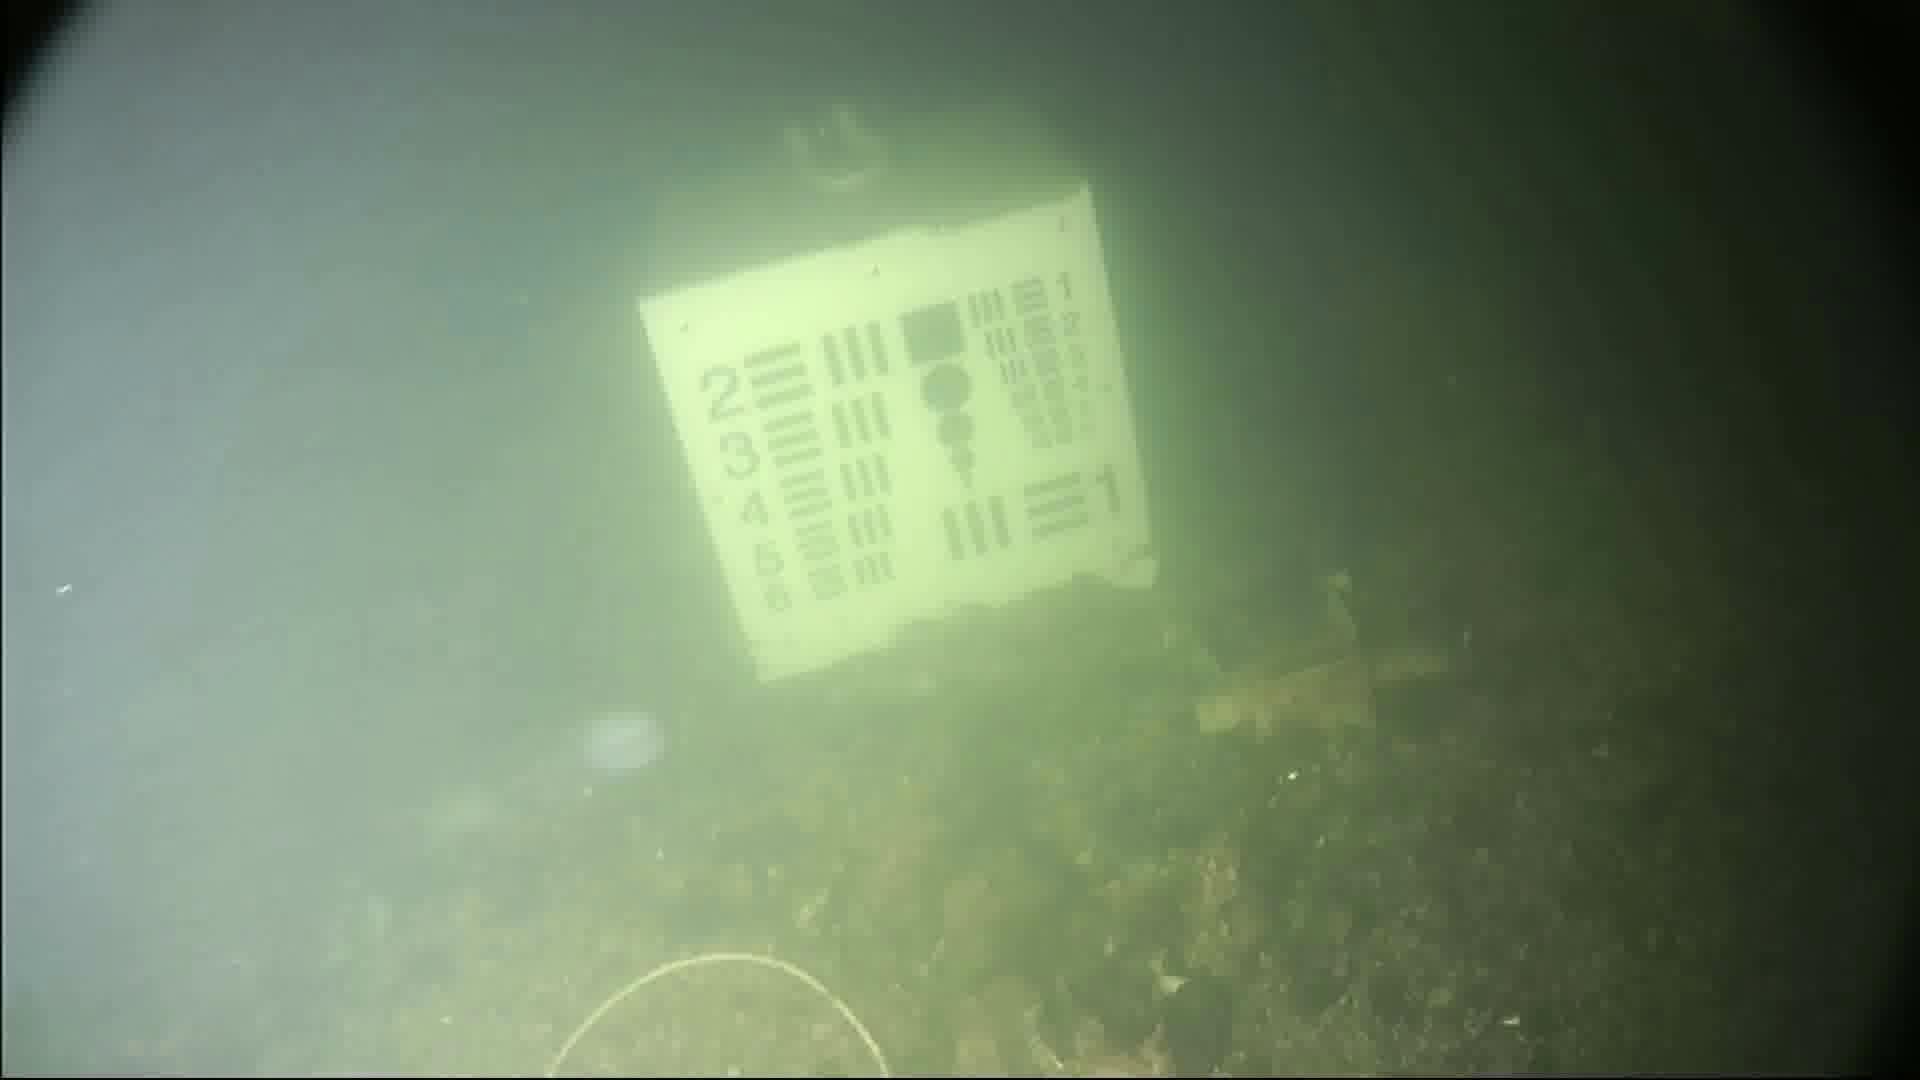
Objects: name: jellyfish